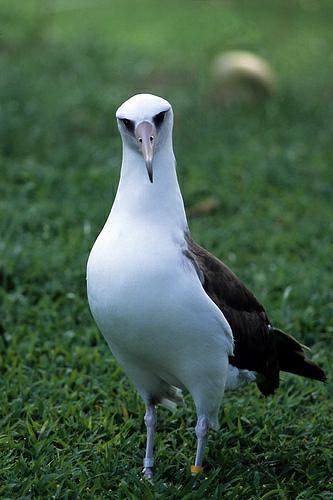
A photo of a laysan albatross